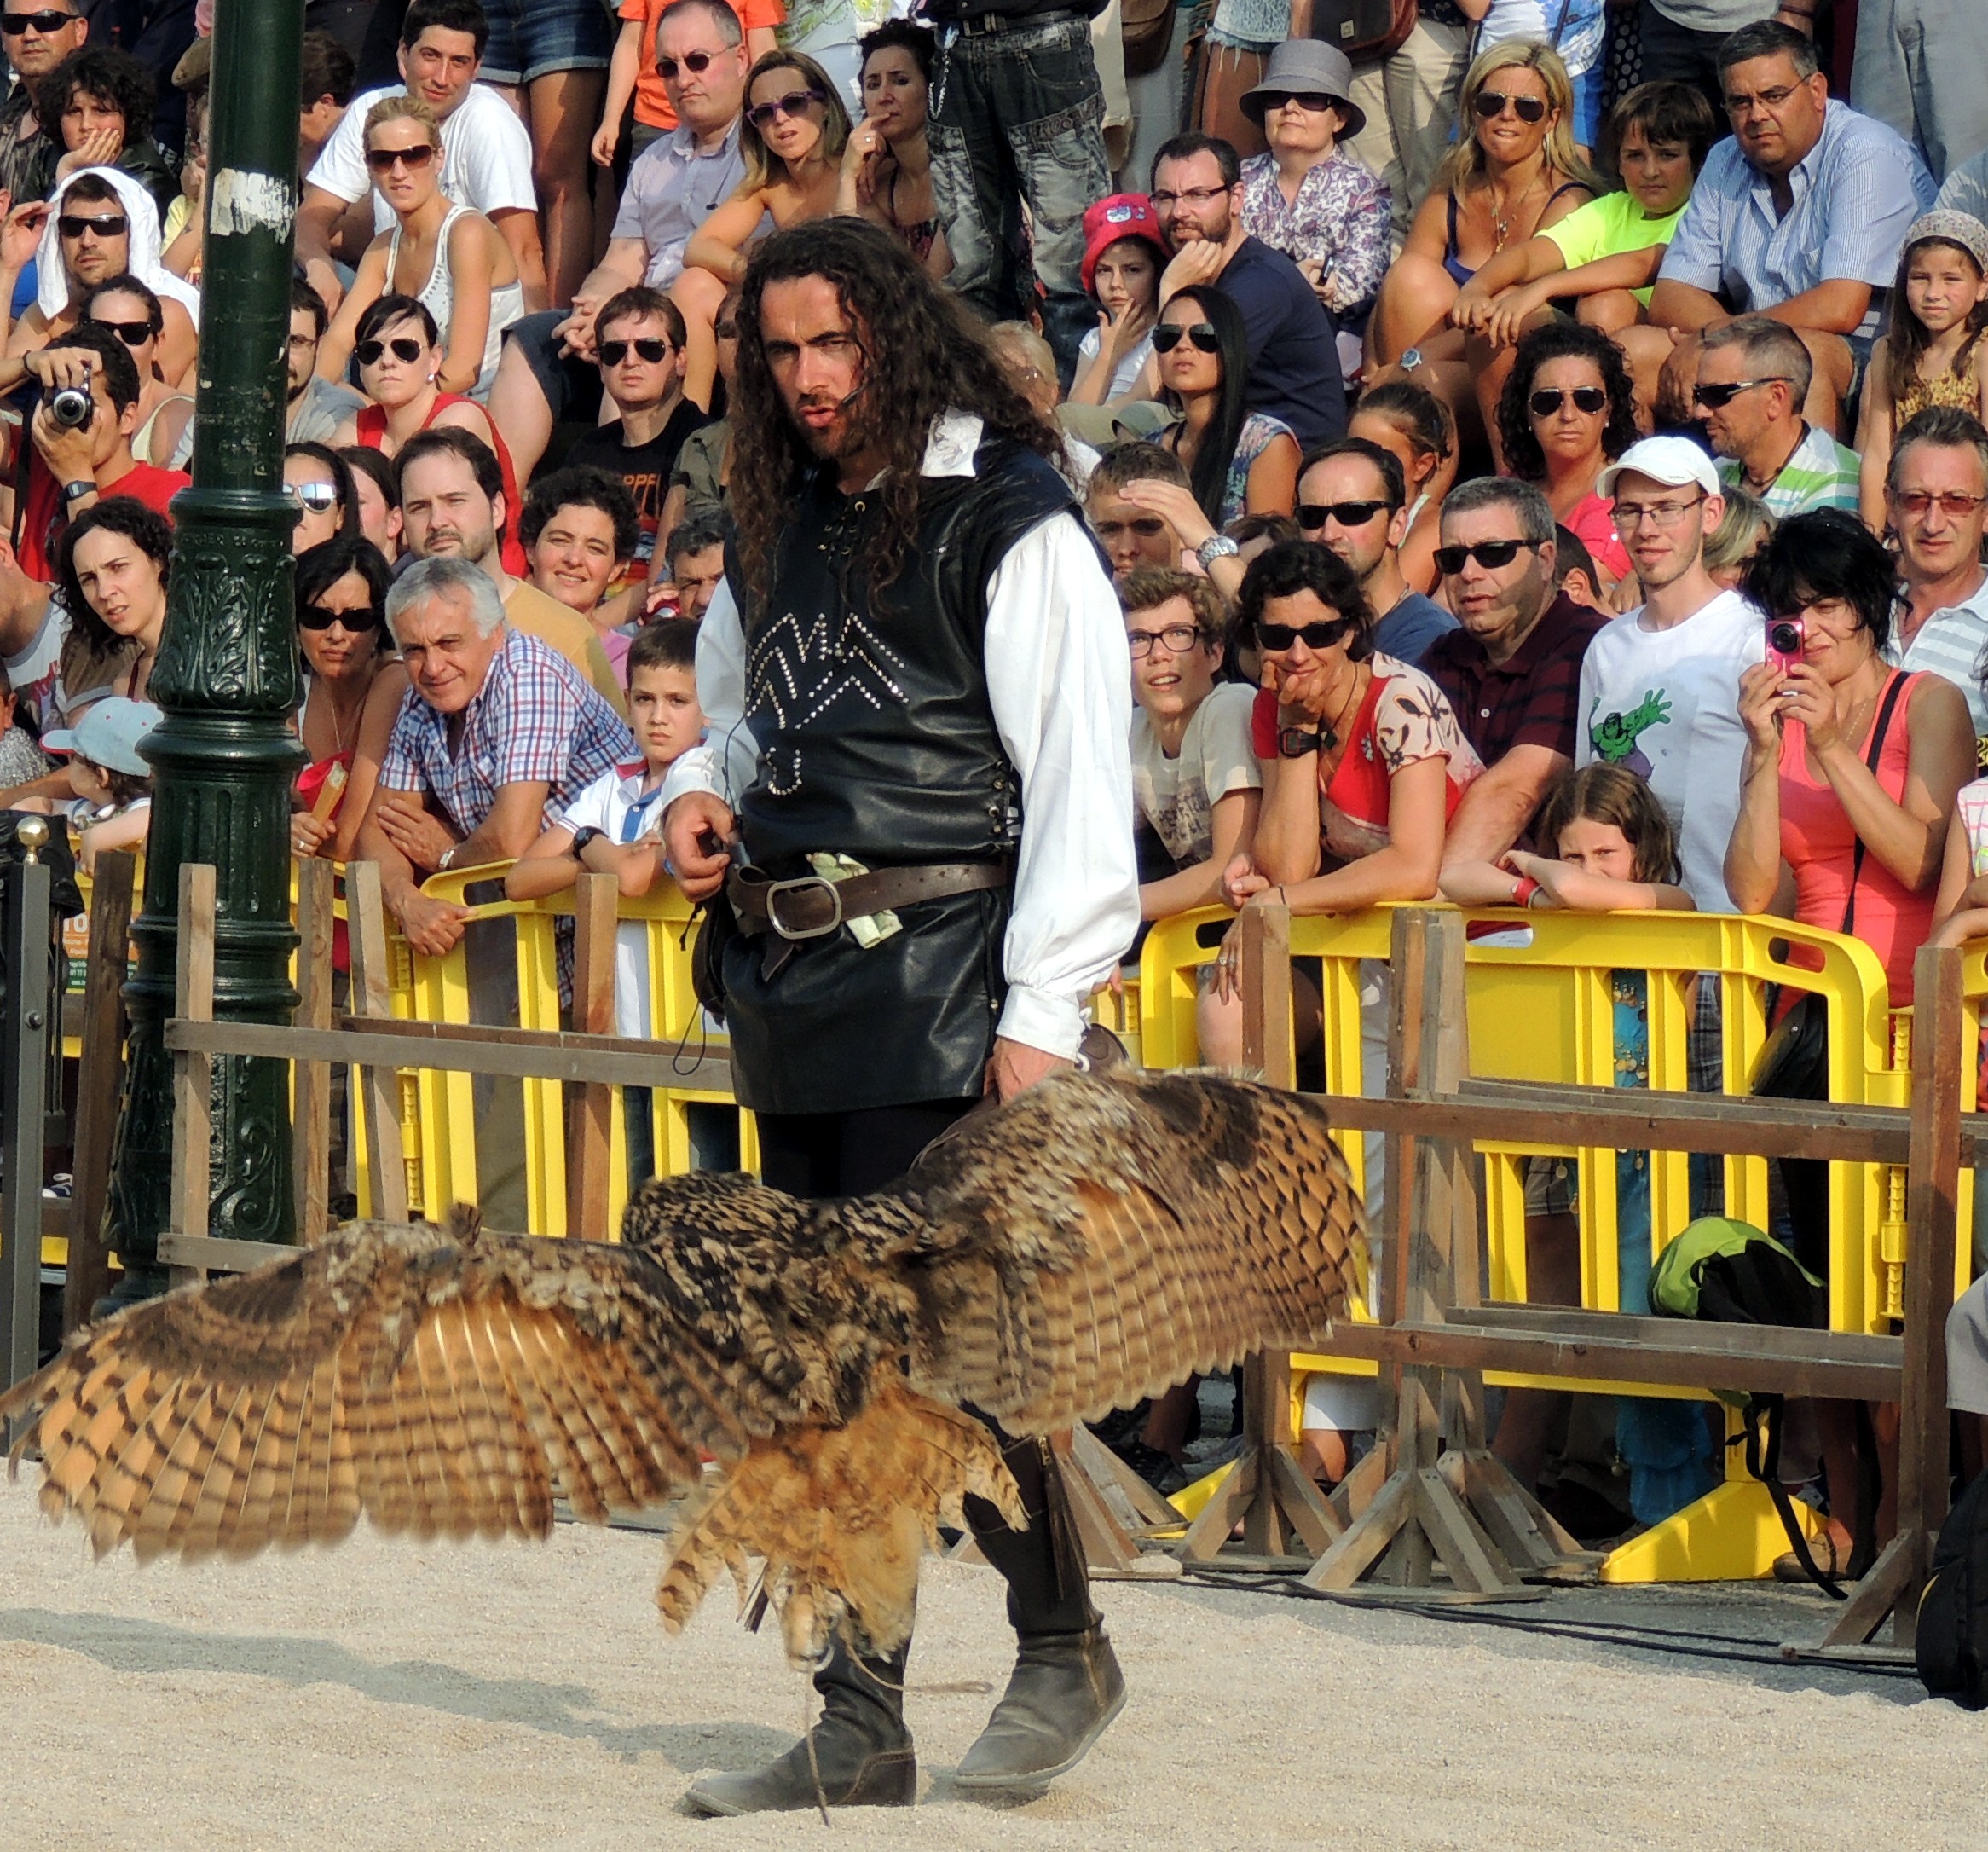
people